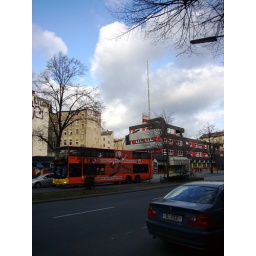
Antenna Aesthetics: Another sighting - one of a cluster of poles, dishes and towers spotted in Kreuzberg, Berlin.